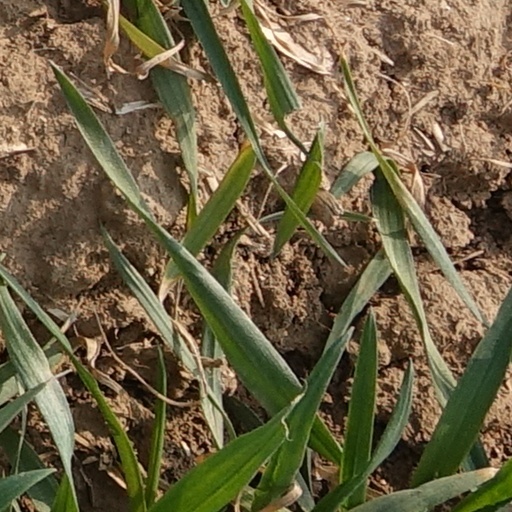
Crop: wheat